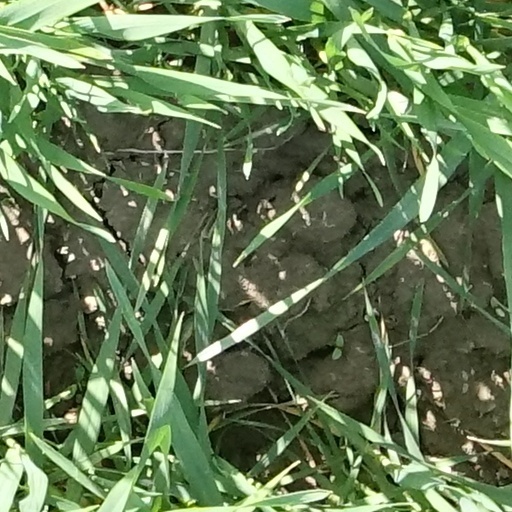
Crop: wheat